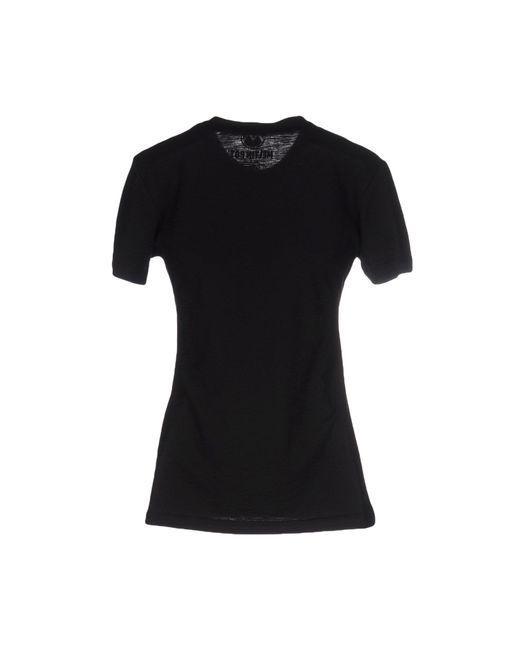
Schwarzes Kurzarm-Freizeitoberteil für Damen